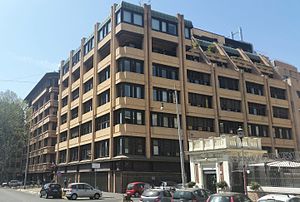
Telecom Italia
Telecom Italia er et italiensk teleselskab, der er markedsledende på hjemmemarkedet og desuden har aktiviteter i Brasilien, Tyskland, Frankrig, San Marino og Nederlandene. Virksomheden omsatte i 2007 for 38,9 mia. euro og beskæftigede 79.628 ansatte.